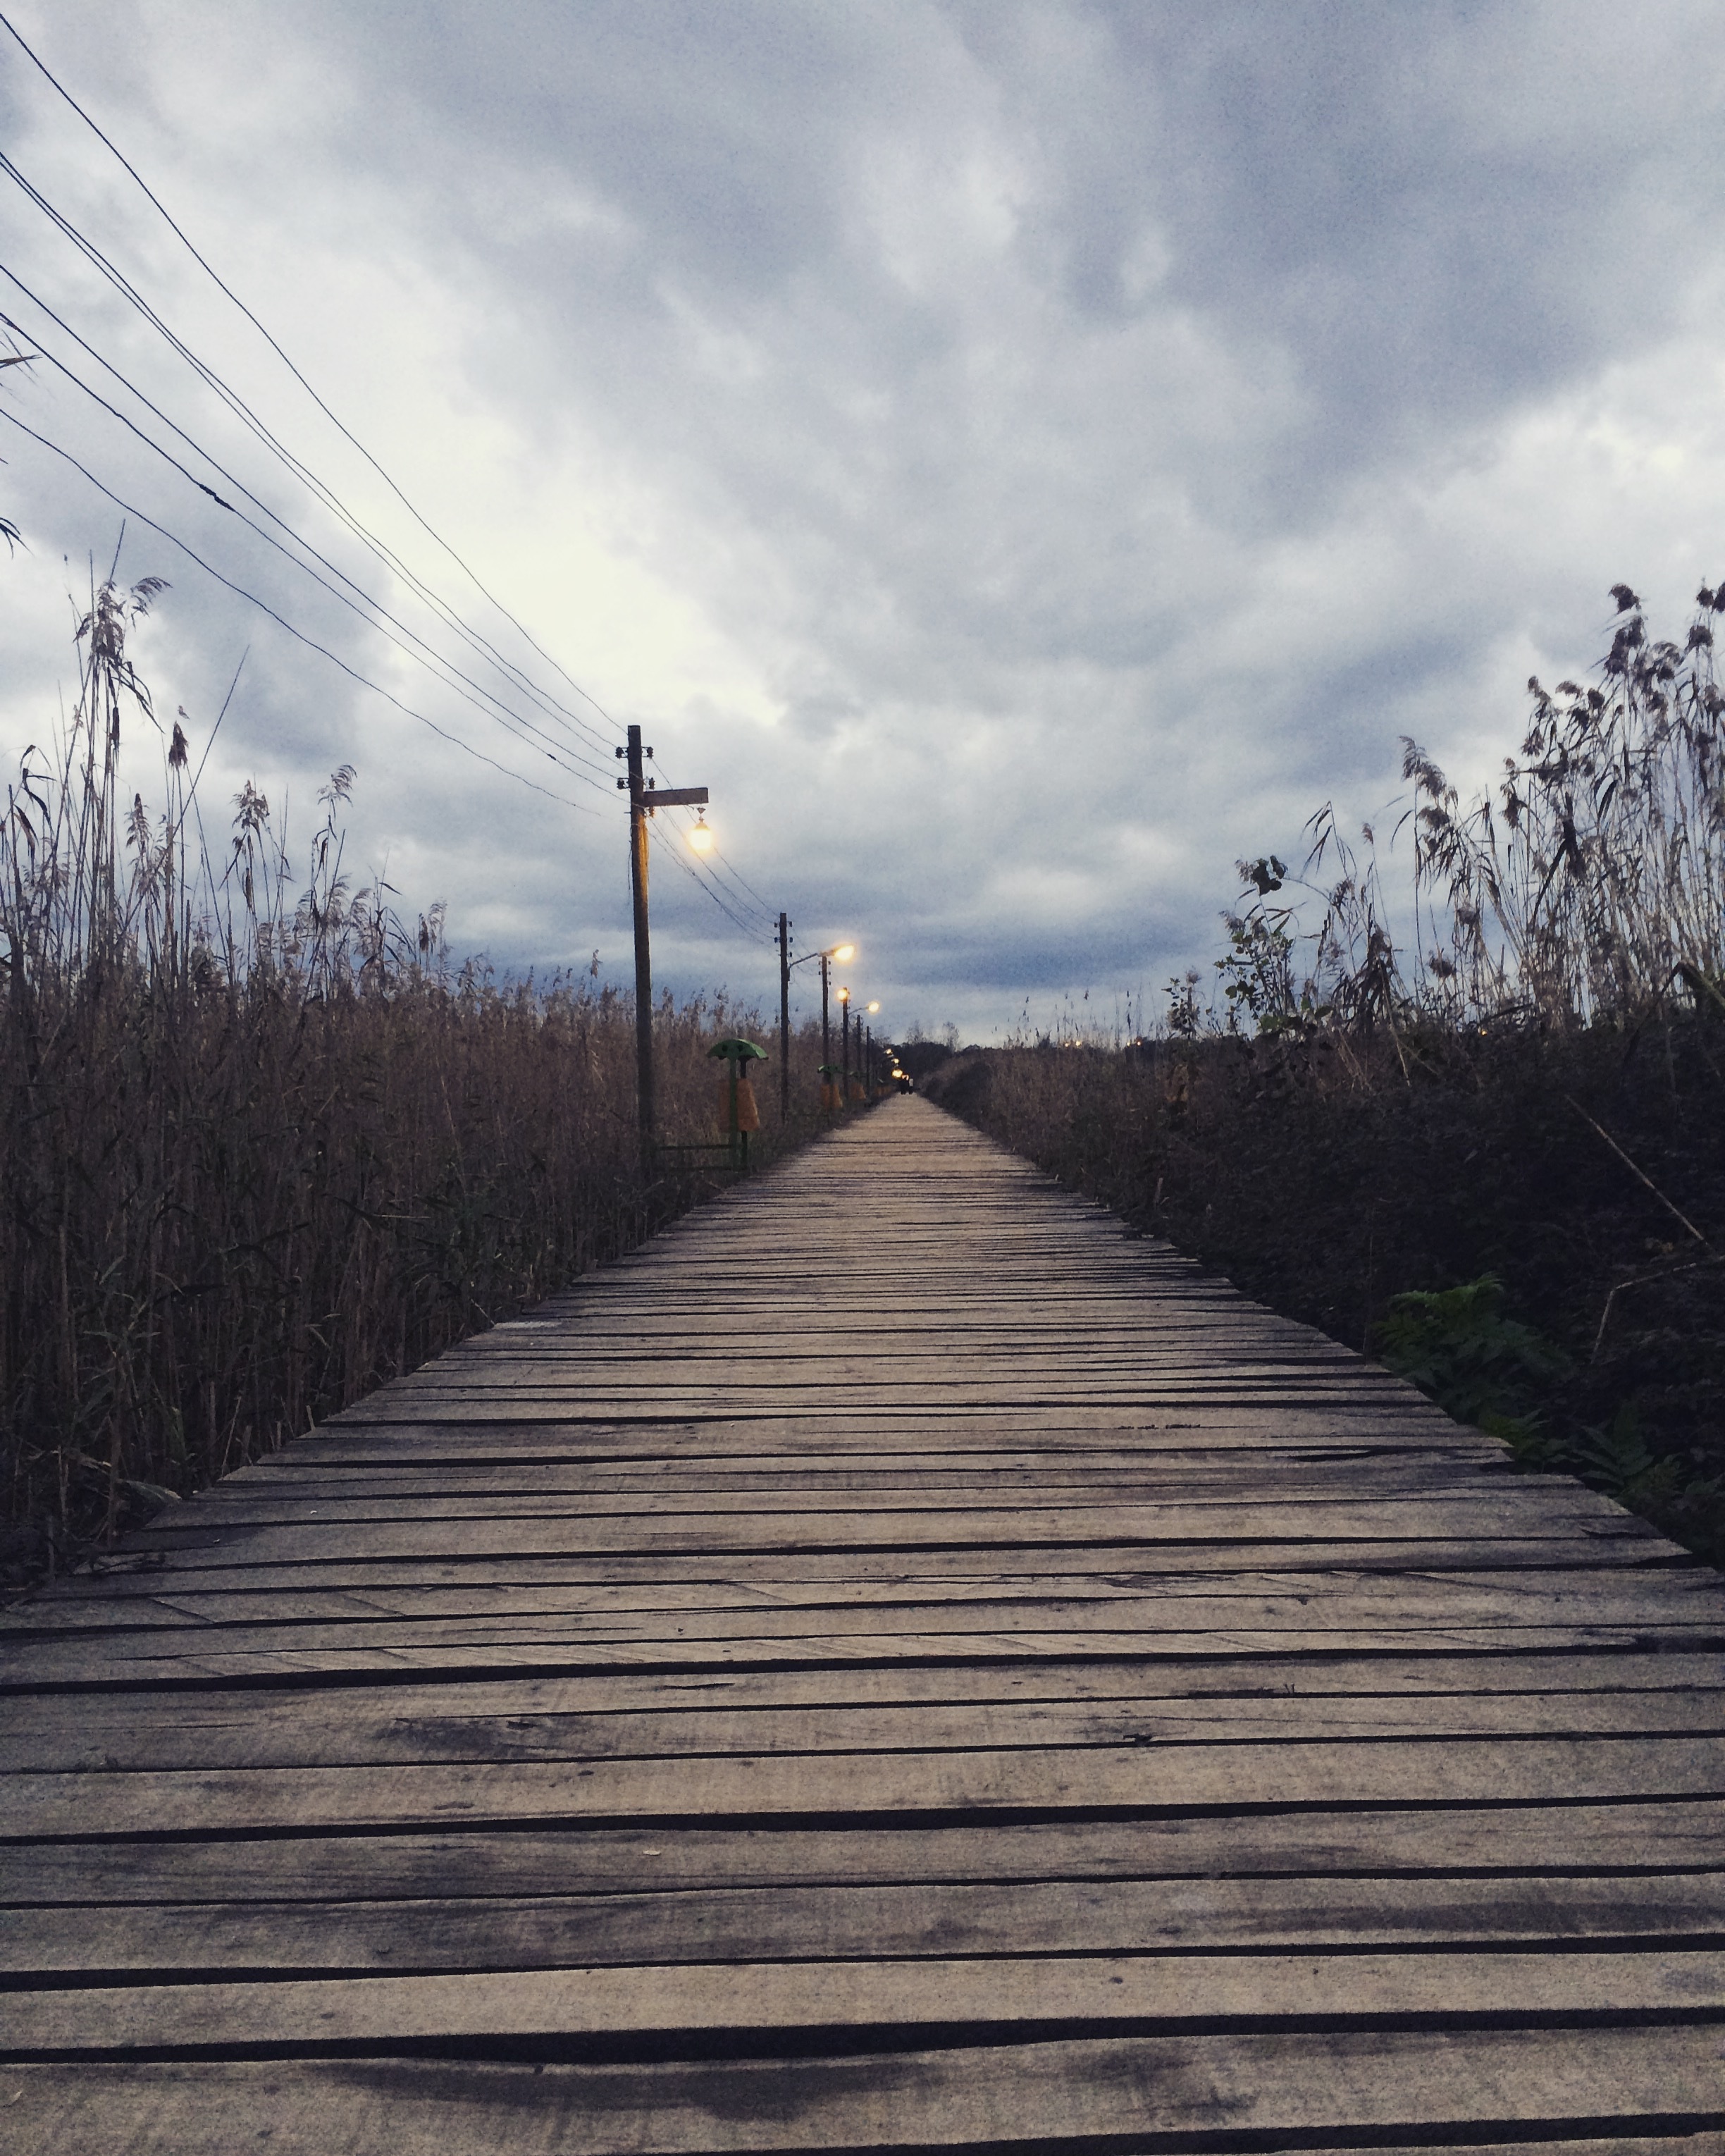
winter, cloud, sky, boardwalk, road, sunlight, morning, walkway, weather, infrastructure, shape, outdoor structure